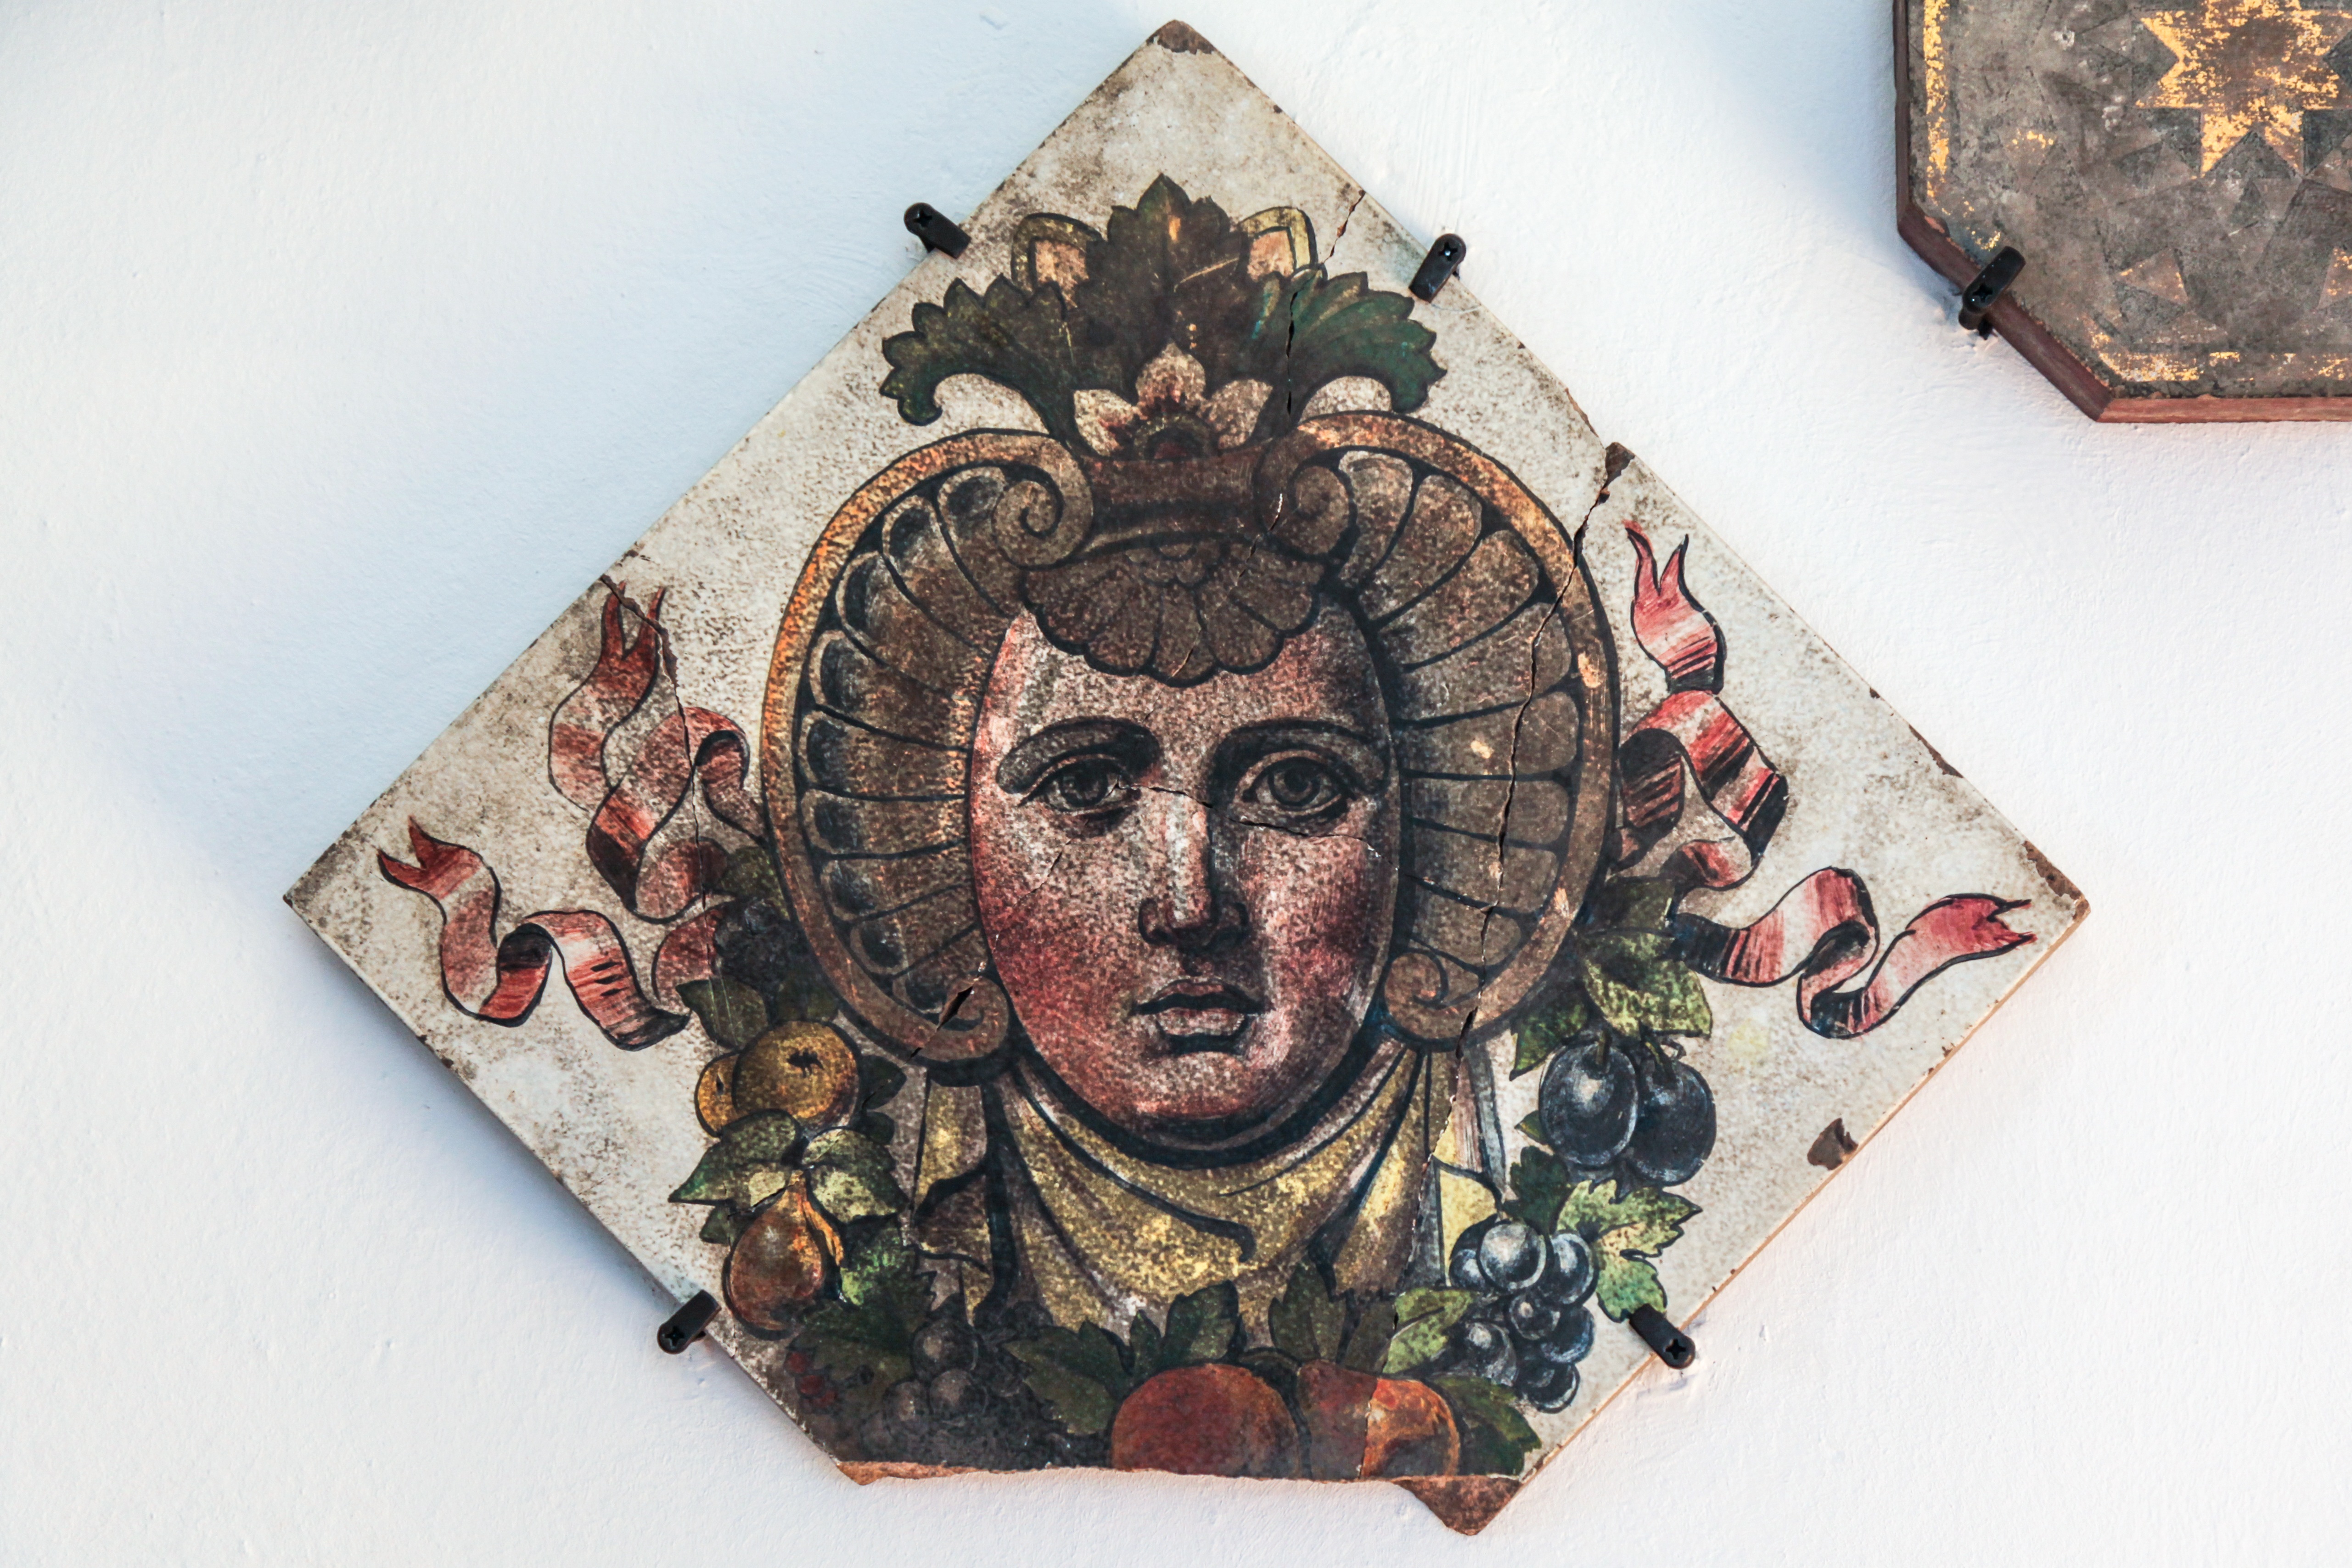
architecture, wood, photography, antique, old, decoration, pattern, museum, frame, clothing, painting, face, art, gold, design, decorative, picture, carved, elegant, exhibition, border, ornaments, potrait, aged, fashion accessory